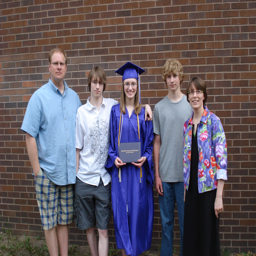
the family on graduation day .